Francis Olympic Field

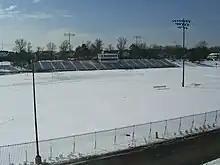
Francis Field in January 2009

Francis Olympic Field is an annual host for the American Cancer Society's Relay for Life event.